Micha Brumlik

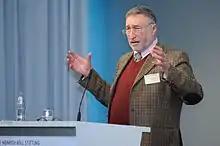
Micha Brumlik (2012)

Micha Brumlik (born 1947 in Davos, Switzerland) is professor of education at the Goethe University of Frankfurt am Main, Germany. From October 2000 to 2005 he was director of the Fritz Bauer Institute for the Study and Documentation of the History of the Holocaust.